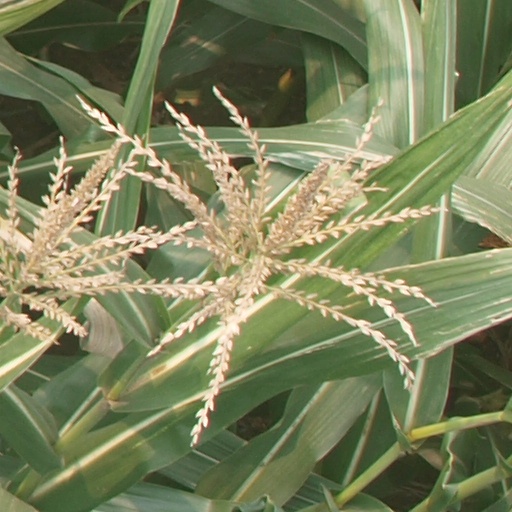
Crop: maize; corn